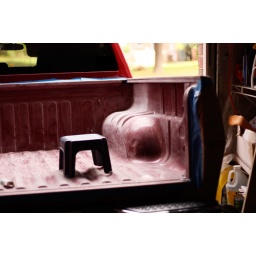
from here you can see the differences between 180 sand paper &amp;amp; 3M scotch pad provided in Herculiner kit